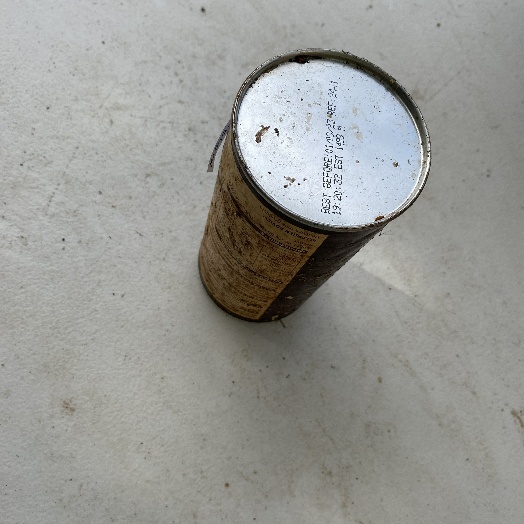
Label: Metal